The Secrets of Angling

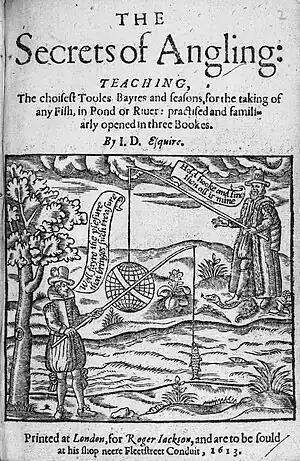
Title page of first edition (1613)in the Bodleian, shelfmark 8vo.D 15 Art.

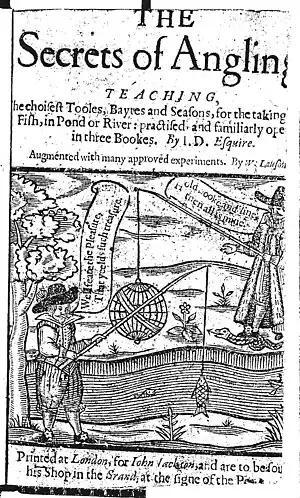
Title page of 3rd edition, 1630, cropped fore-edge and foot. Folger Shakespeare Library, Washington D.C.

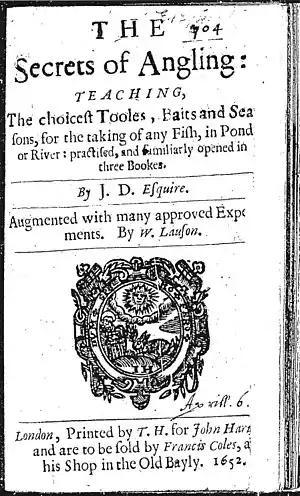
Title page 4th edition, 1652. Cropped at fore-edge.

The Secrets of Angling was a book written by John Dennys. It was the earliest English poetical treatise on fishing, first published in 1613 in London. A didactic pastoral poem in 3 books, in the style of Virgil's Georgics. It was published in 4 editions until 1652, examples of which are amongst the rarest books in existence.